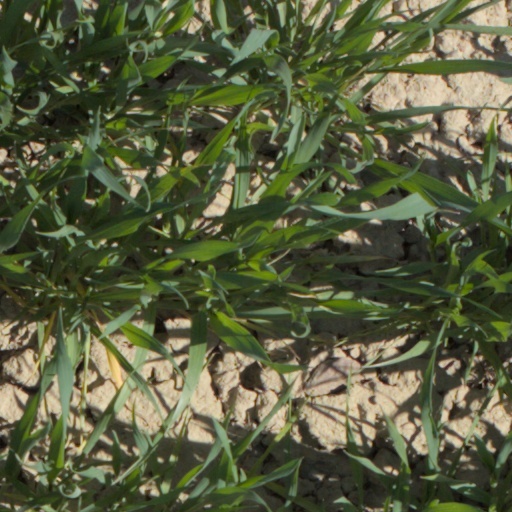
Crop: wheat